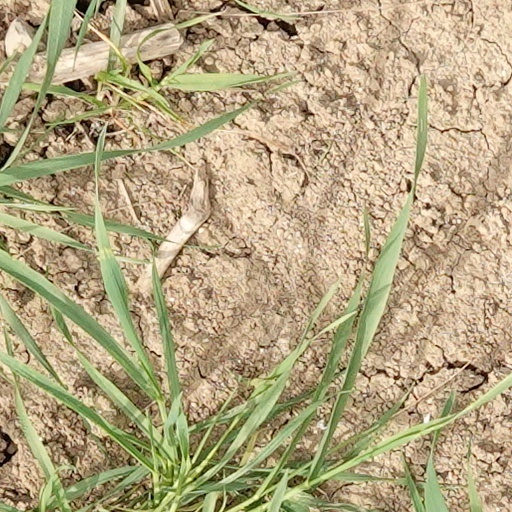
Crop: wheat